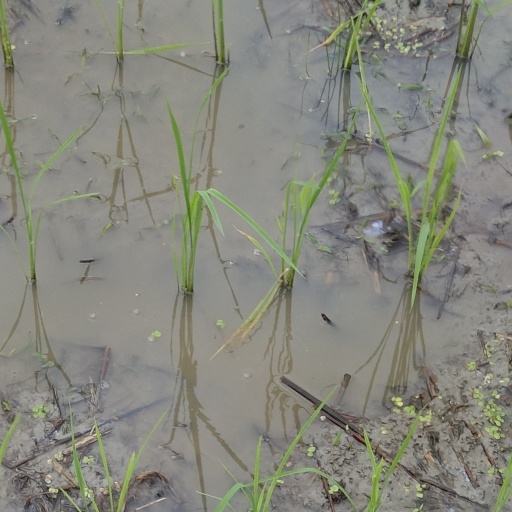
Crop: rice